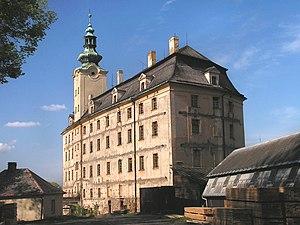
Fulnek est une ville du district de Nový Jičín, dans la région de Moravie-Silésie, en République tchèque. Sa population s'élevait à 5 656 habitants en 2019.